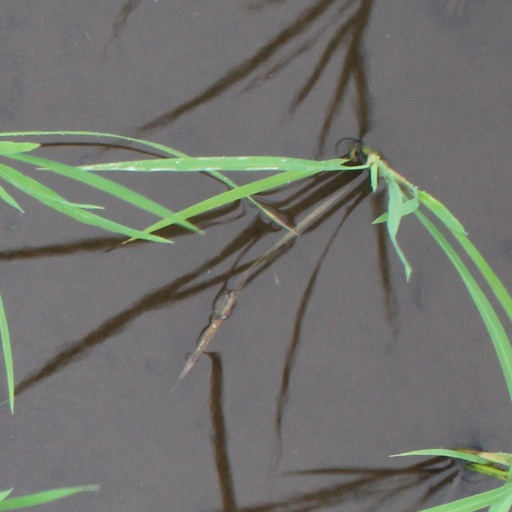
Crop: rice